Anti-proverb

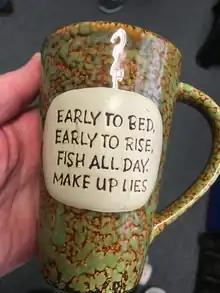
Proverb with twisted ending

The term is also used in the weaker sense of any proverb that was modified to have an unexpected, dumb, amusing, or nonsensical ending—even if the changed version is no harder to parse than the original: